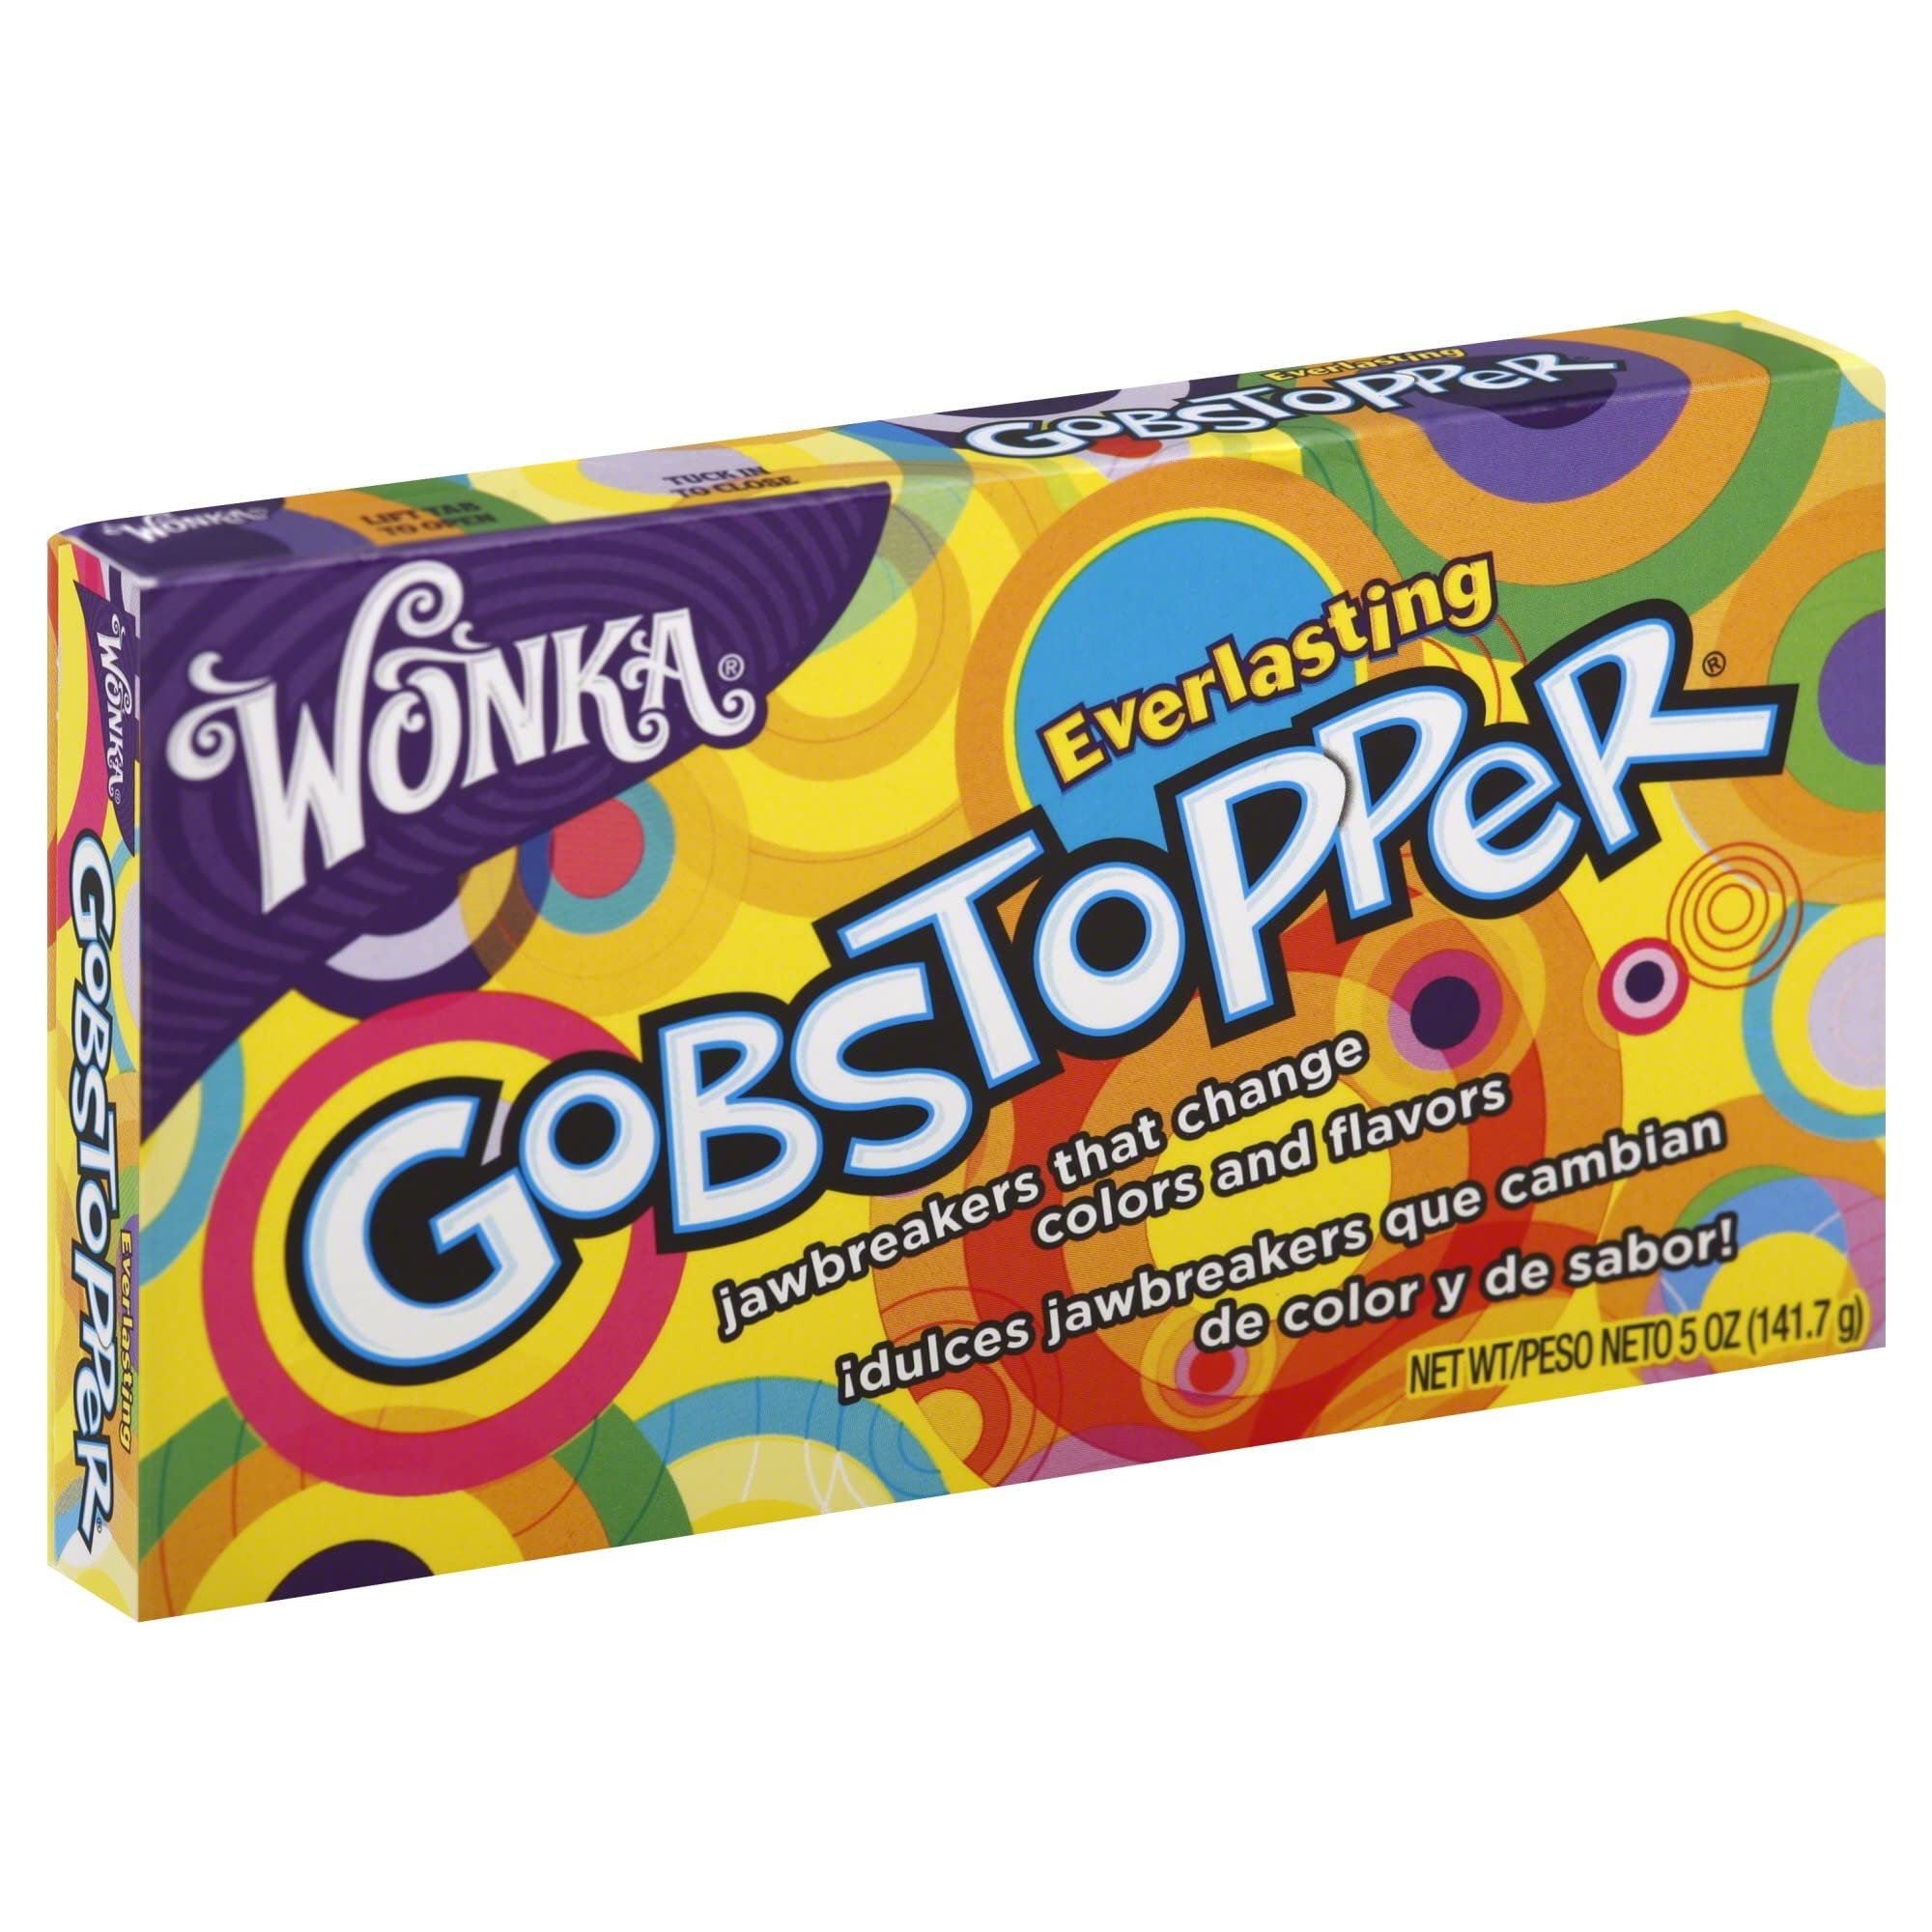
Item Name: Everlasting Gobstopper Candy Jawbreakers Hard Candies Assorted Fruit Flavors Multicolor Candy Mix Movie Theater Box Candy Snack 1 – 5 oz Box
Bullet Point 1: Item Package Length: 2.032cm
Bullet Point 2: Item Package Width: 8.382cm
Bullet Point 3: Item Package Height: 15.493cm
Bullet Point 4: Item Package Weight: 0.113 kg
Value: 5.0
Unit: Ounce

Price: 1.47